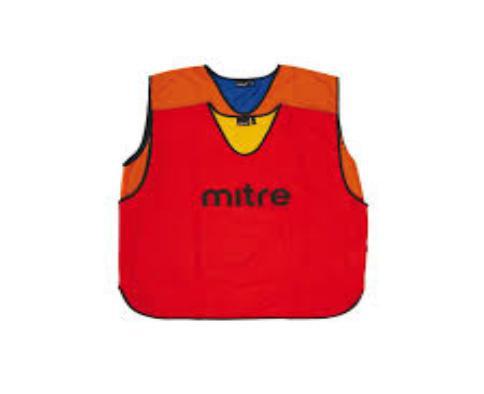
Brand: mitre
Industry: Clothes